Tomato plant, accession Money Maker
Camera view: tilt-top (135 deg); turntable rotation: 150 degrees
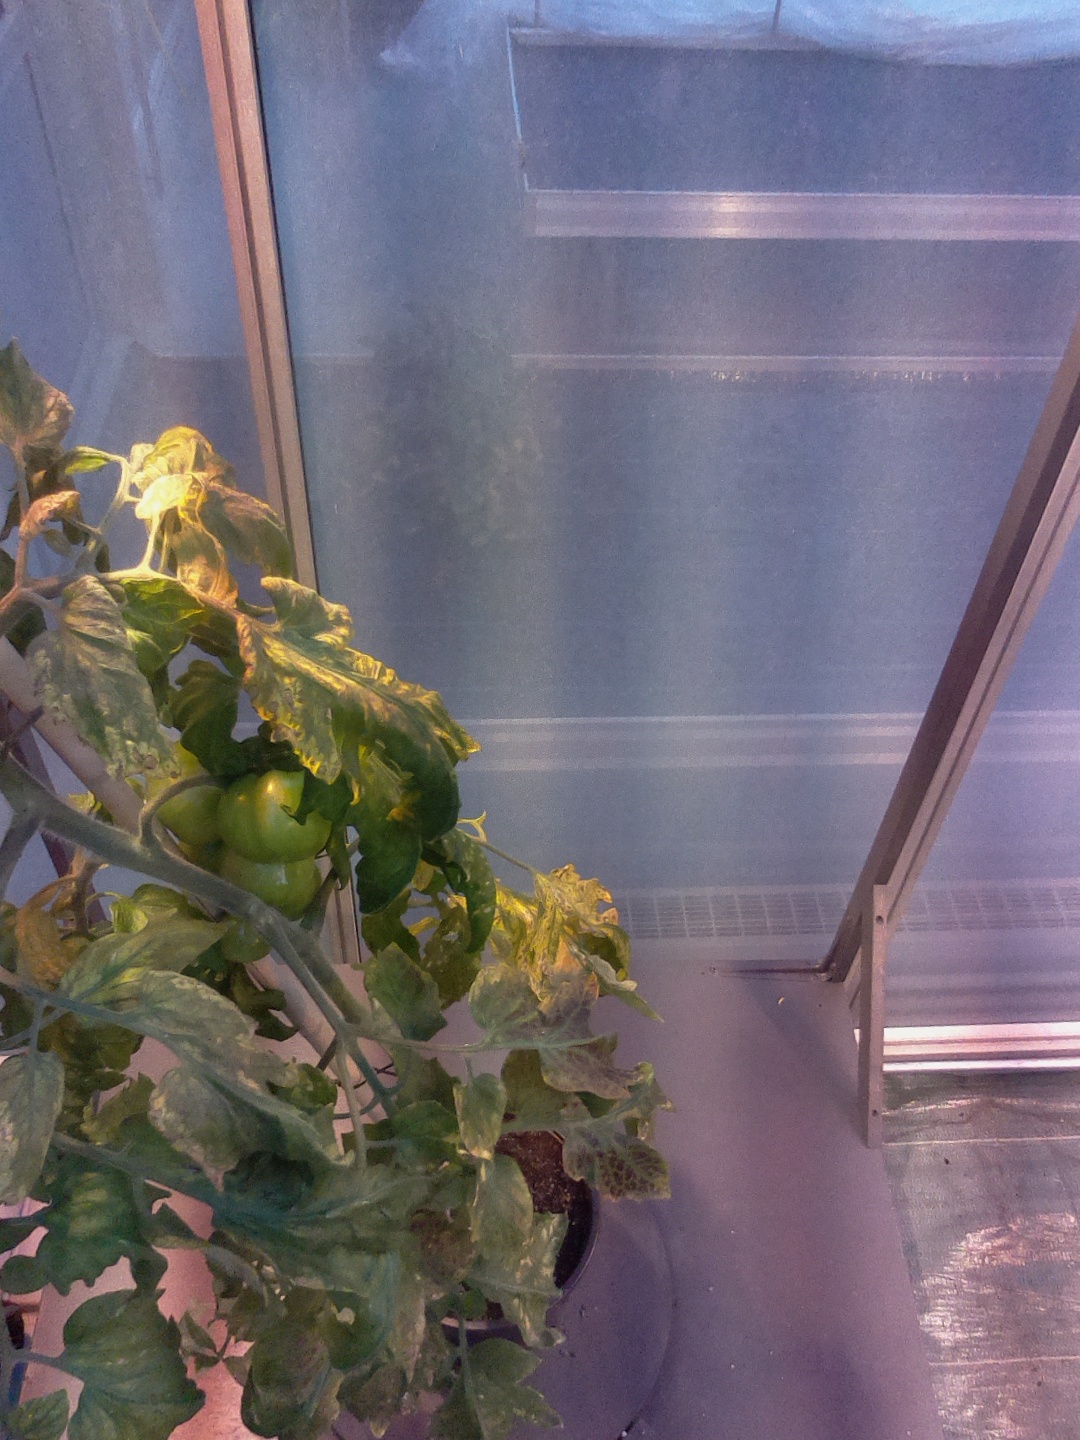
BBCH growth stage 77: 70%-80% of final fruit size